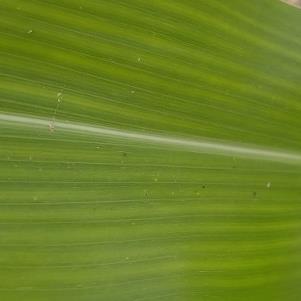
Crop: Maize
Condition: stripe-d